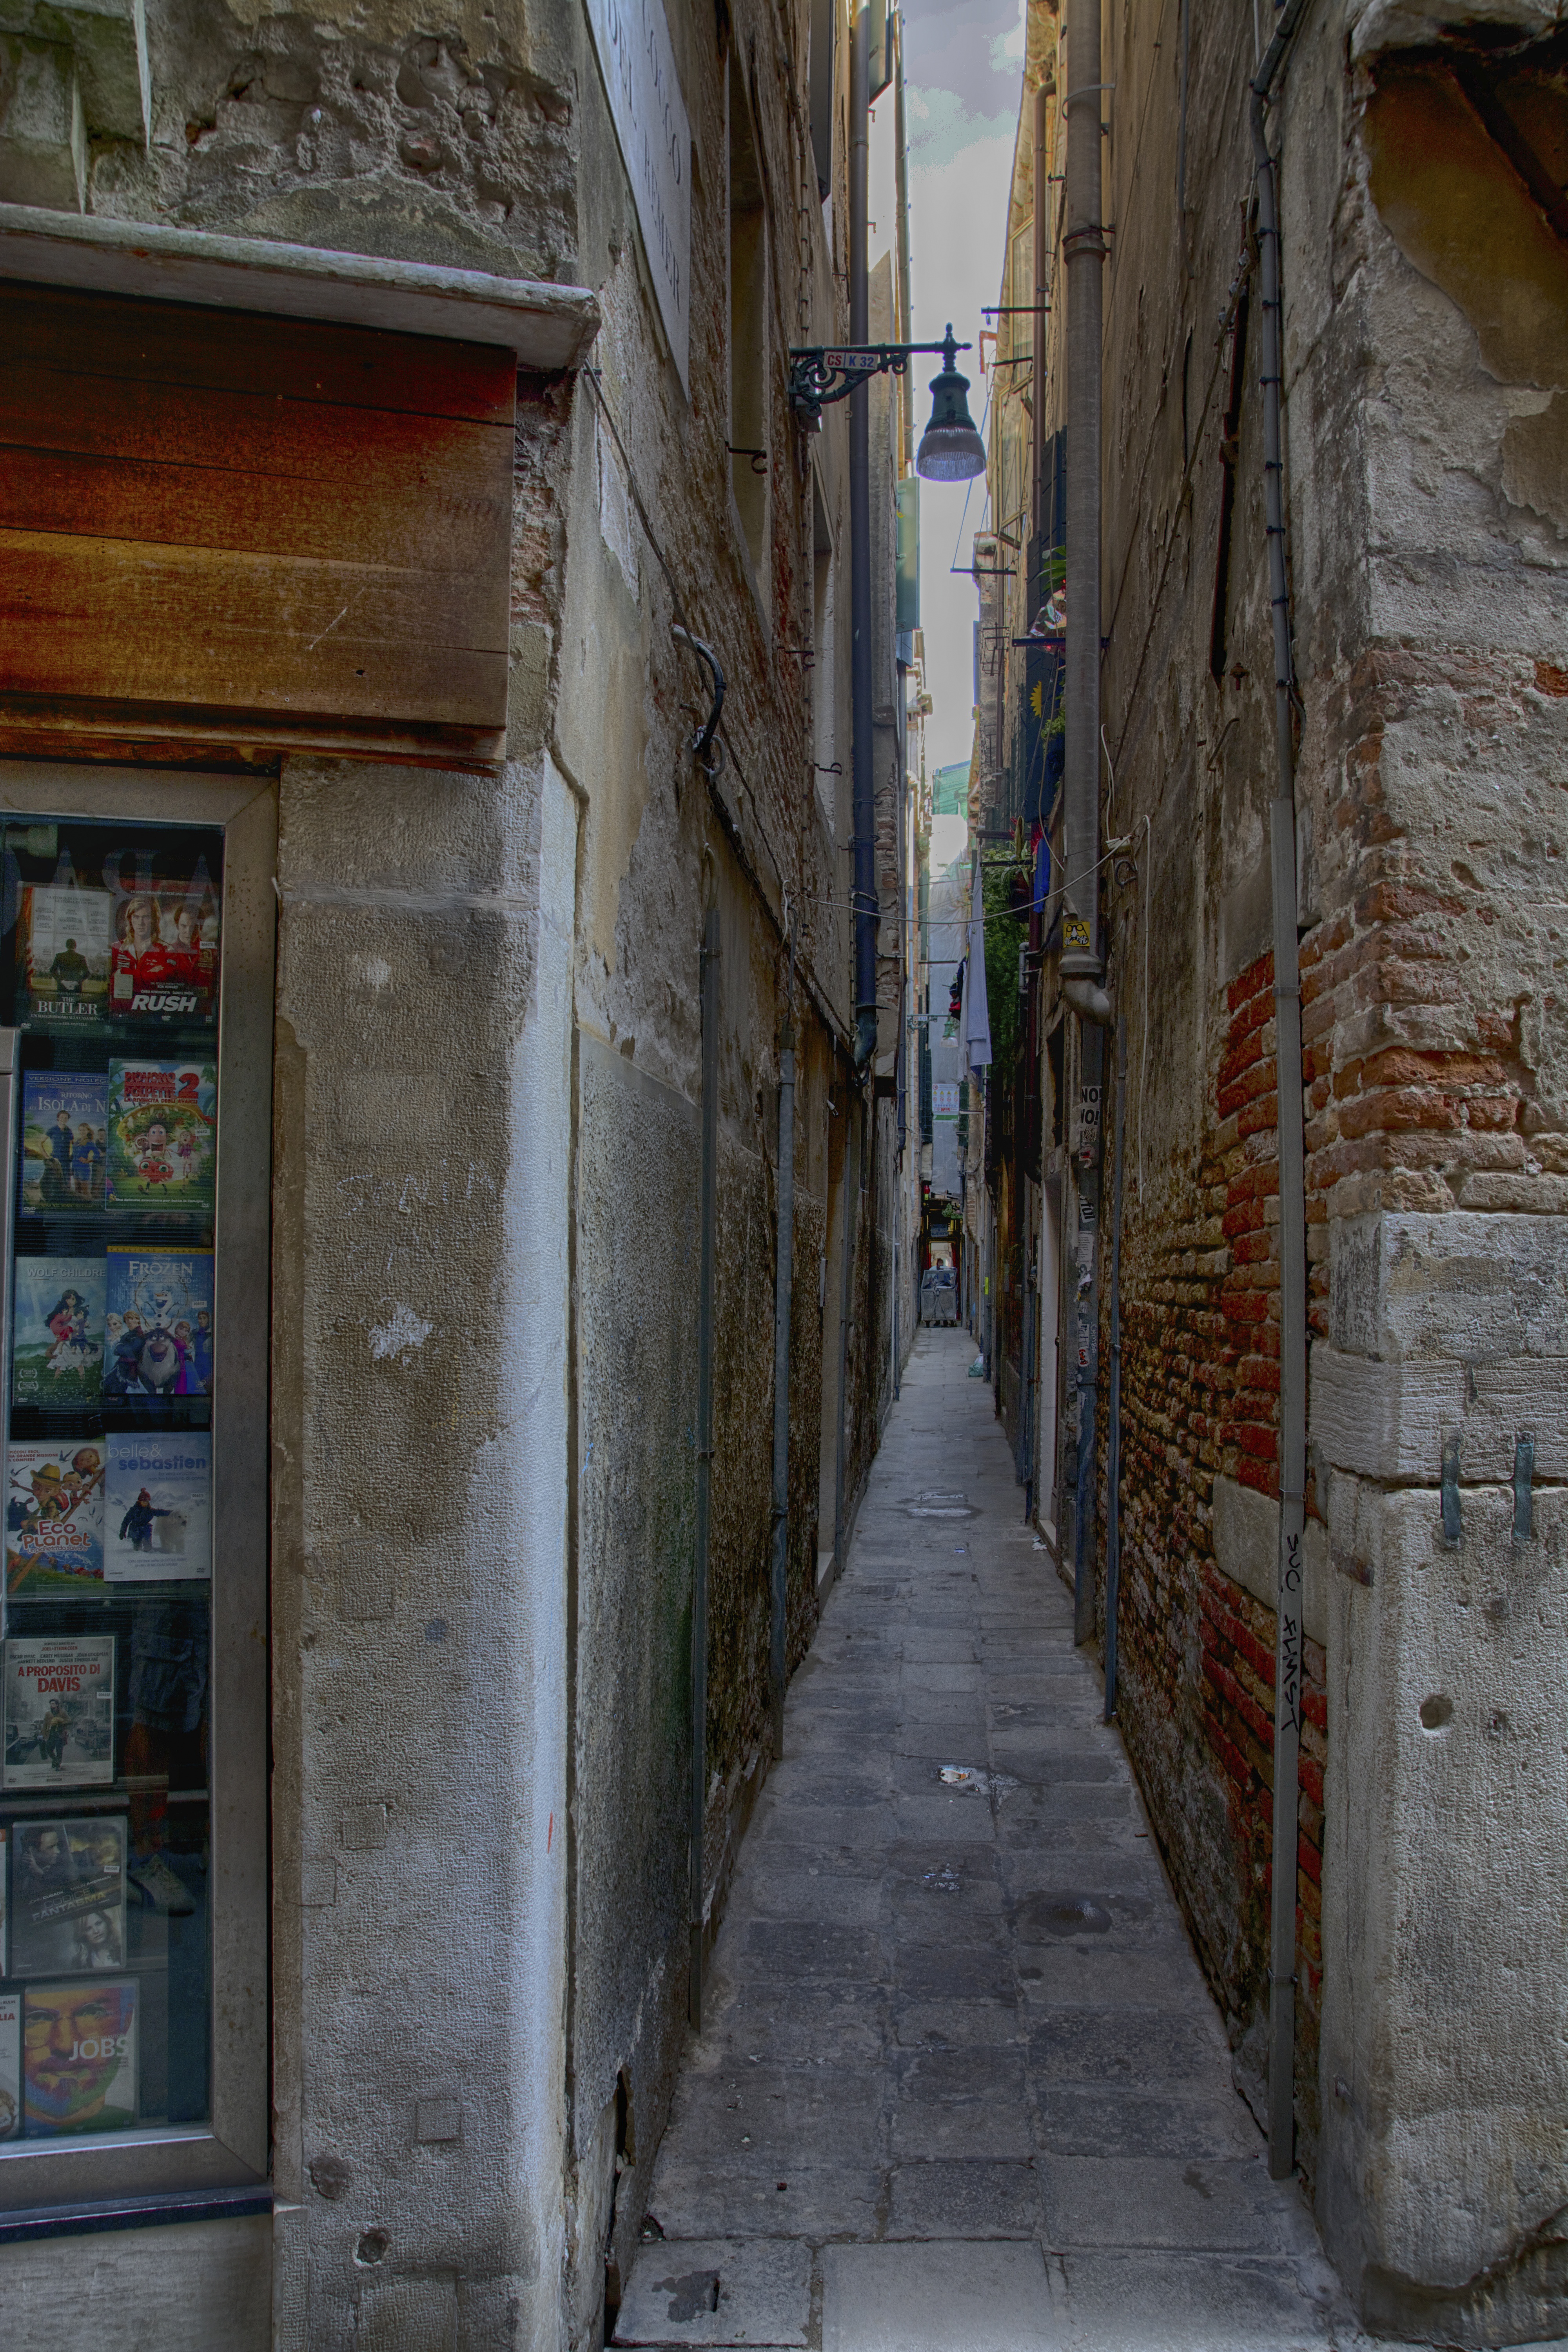
architecture, wood, road, street, town, alley, city, wall, color, venice, art, temple, infrastructure, side street, offside, urban area, ancient history, human settlement